King Camber

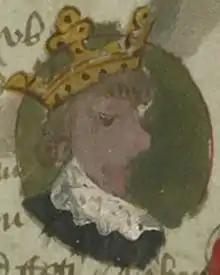
Camber from the Genealogical Chronicle of the Kings of England to Edward IV (c. 1461)

Camber, also Kamber, was the legendary first king of Cambria, according to the Geoffrey of Monmouth in the first part of his influential 12th-century pseudohistory "Historia Regum Britanniae". According to Geoffrey, Cambria, the classical name for Wales, was named for him.